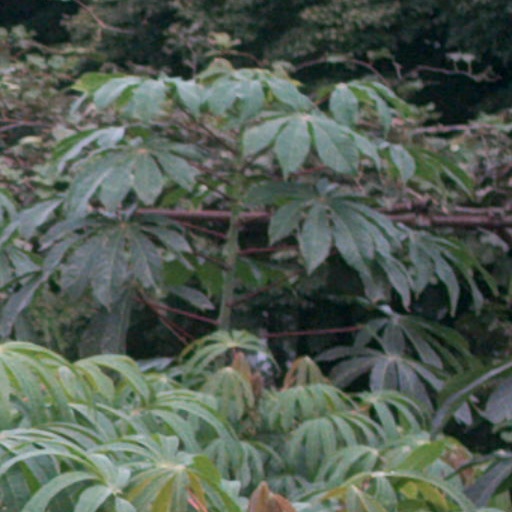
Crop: cassava